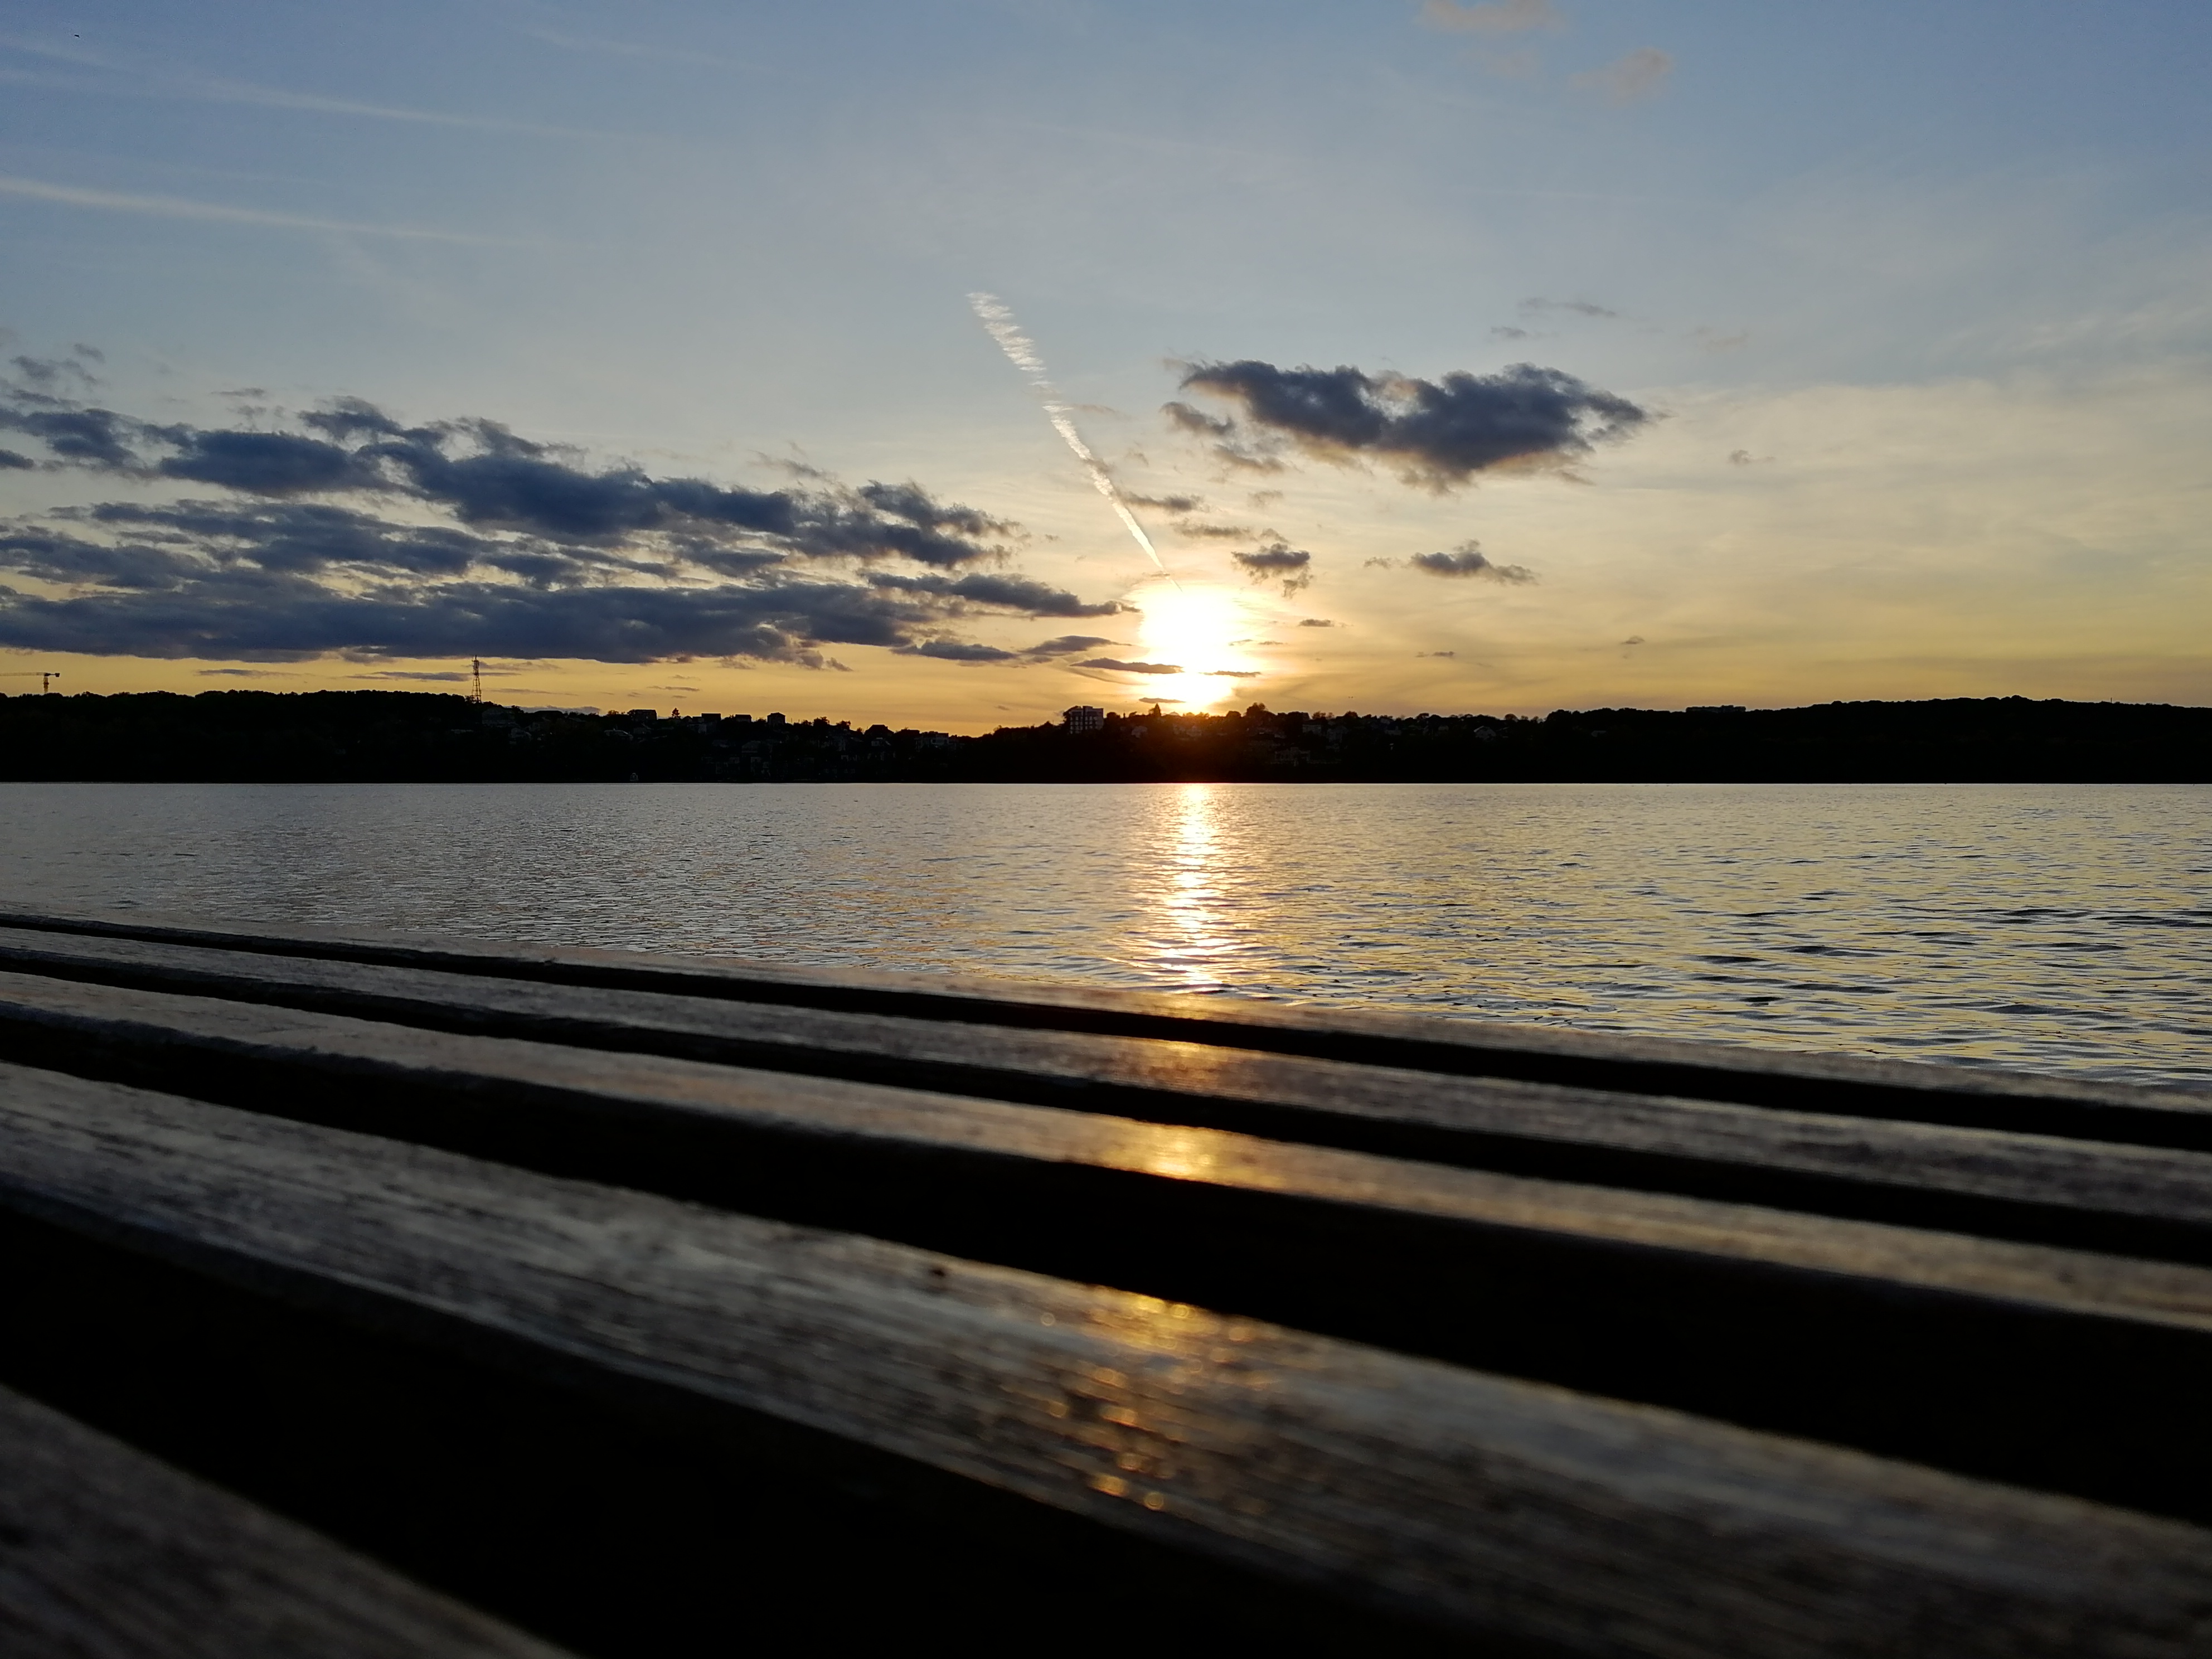
lake, sunset, sky, clouds, forest, bench, park, water, ray, blue, yellow, horizon, cloud, sea, evening, natural landscape, dusk, morning, ocean, afterglow, reflection, calm, sound, sunrise, water resources, sunlight, sun, shore, river, dock, coast, reservoir, landscape, vacation, wood, dawn, bay, inlet, wave, loch, beach, channel